Second Zhili–Fengtian War

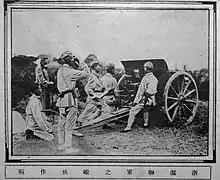
Jiangsu–Zhejiang Warlord Conflict

By the summer of 1924 the Zhili clique, led by President Cao Kun and supported by the military of Wu Peifu, controlled much of China proper and its internationally recognized Beiyang government. The clique had no national rivals left, enjoying the support of both London and Washington.